Sky position (RA, Dec in degrees): 222.767, 10.949
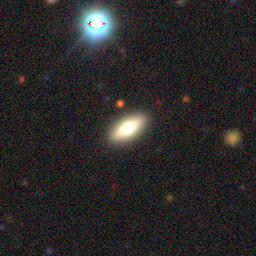
Galaxy morphology: In-between Round Smooth Galaxies